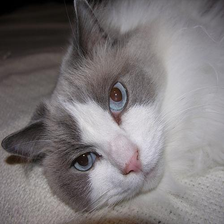
Species: cat
Breed: Ragdoll